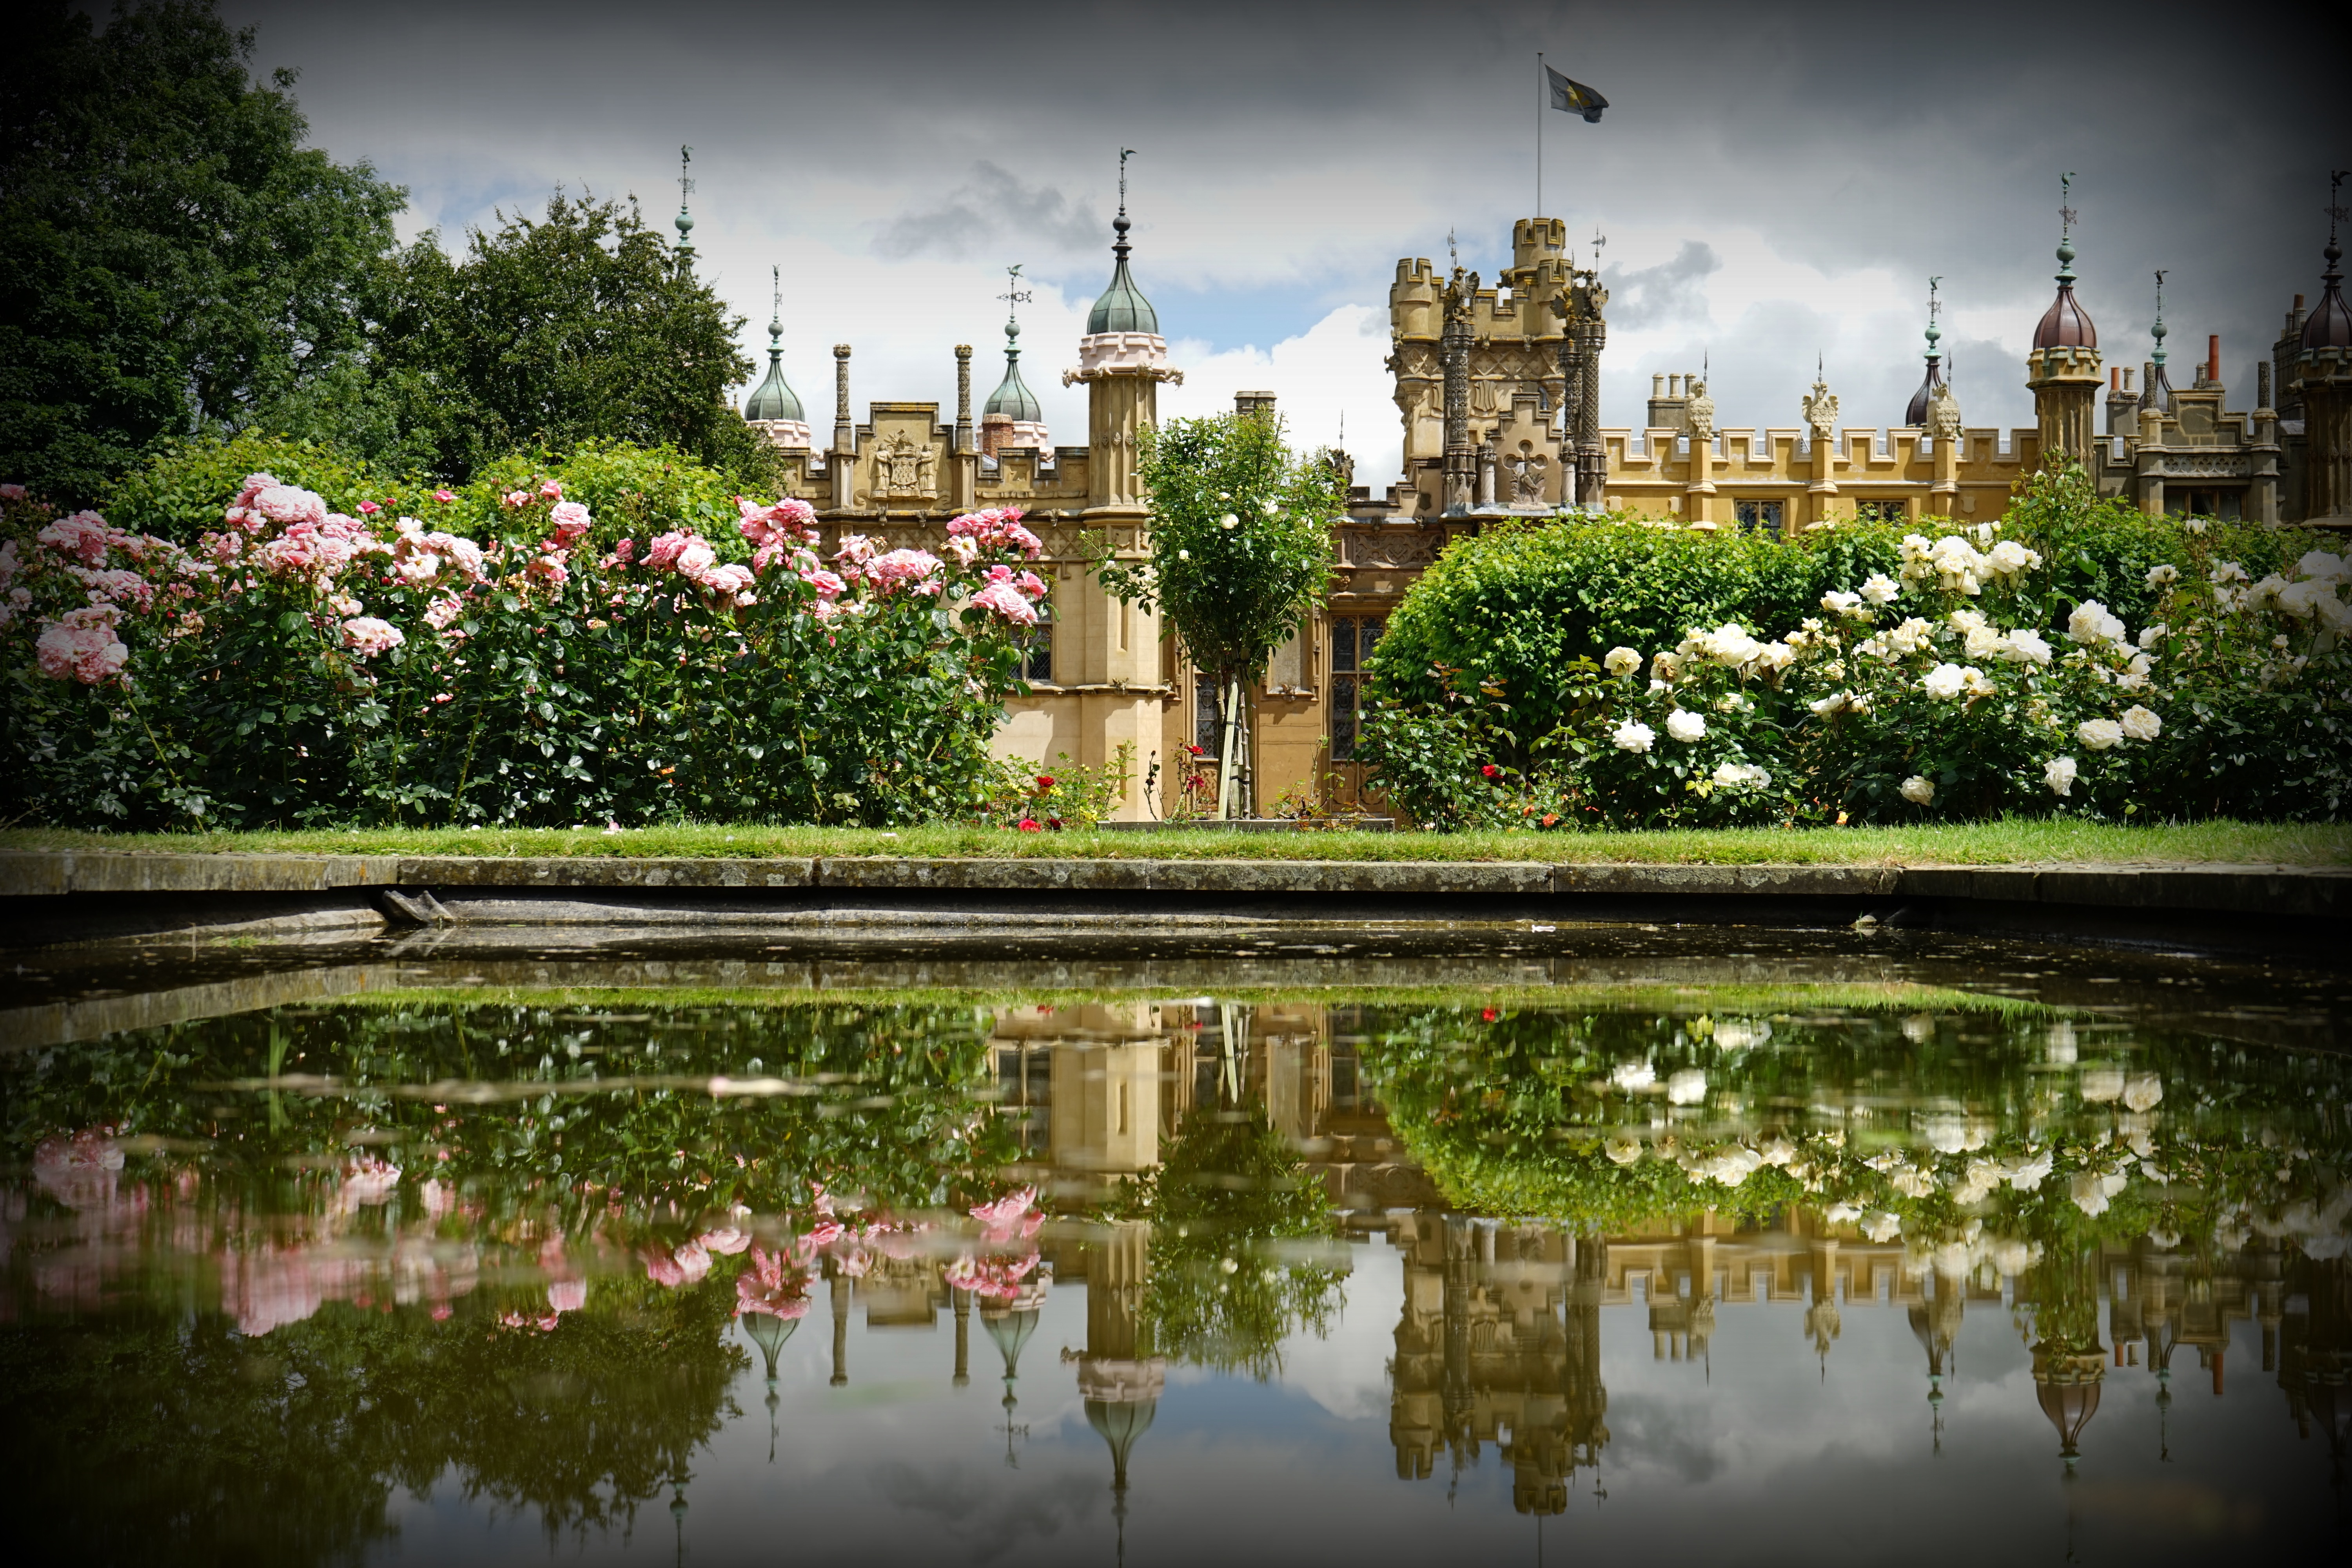
landscape, tree, water, architecture, structure, sky, house, sunlight, morning, flower, lake, building, chateau, old, cityscape, summer, vacation, tourist, travel, recreation, pond, reflection, tower, scenic, park, scenery, landmark, exterior, attraction, garden, tourism, leisure, waterway, old house, outdoors, relaxation, discovery, famous, estate, stately home, urban area, knebworth, knebworth house, stevenage